Government Bangla College

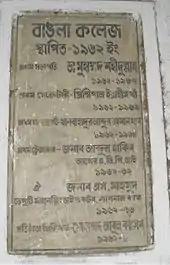

Central library is located in building - 7. With a decorated study room it has a different variety of books. Each department has its library or seminar.